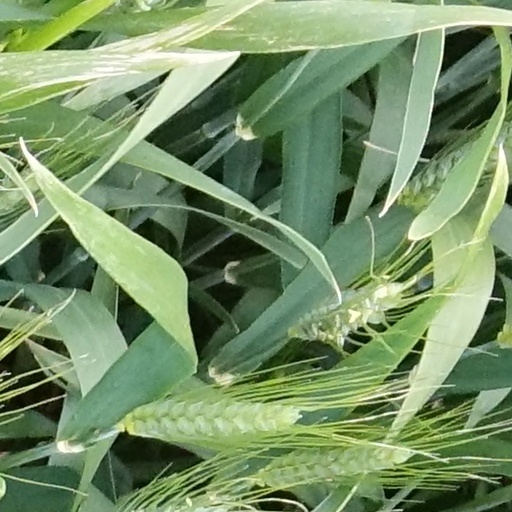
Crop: wheat